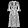
Label: Dress